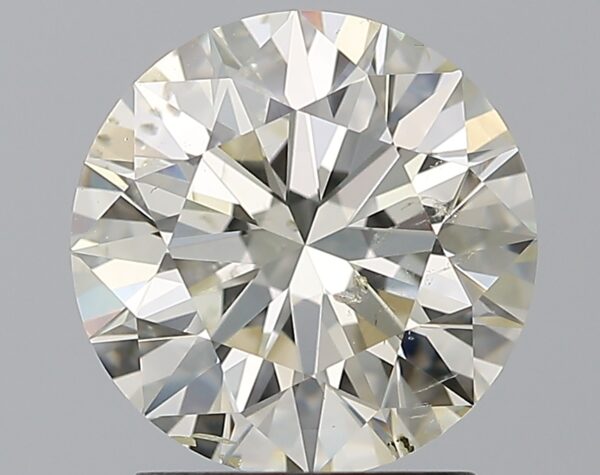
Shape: round
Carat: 2.01
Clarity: SI2
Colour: K
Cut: EX
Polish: EX
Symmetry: EX
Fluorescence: ST
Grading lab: GIA
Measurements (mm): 8.06 x 8.09 x 5.04